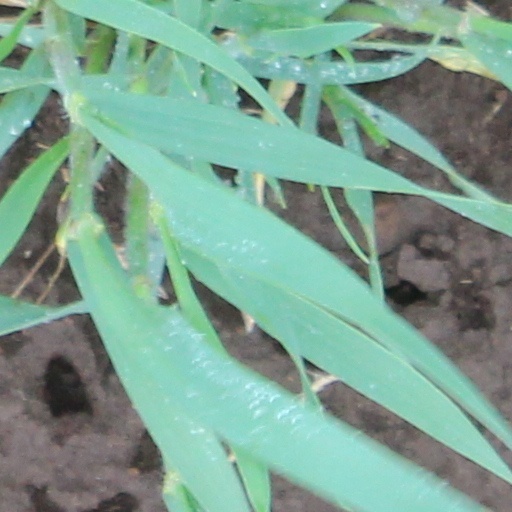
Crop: wheat